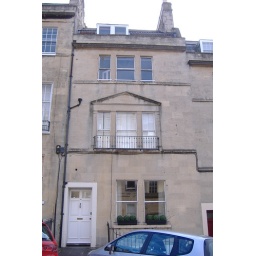
Our flat in Bath - the ground floor only